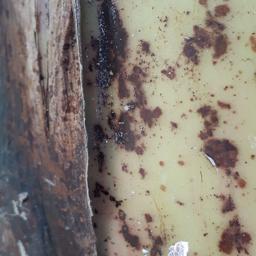
Label: PSEUDOSTEM WEEVIL